Charles Clarendon Ballou

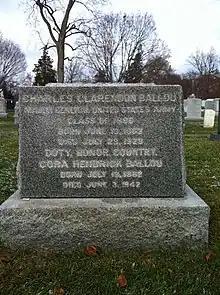
The grave of Major General Charles C. Ballou at West Point cemetery.

Charles Clarendon Ballou died at the age of sixty-six on July 23, 1928. His rank of major general was restored by act of Congress in June 1930. He was originally buried at the Fort George Wright Cemetery in Spokane, Washington, but his remains were moved to the West Point Cemetery in 1931.